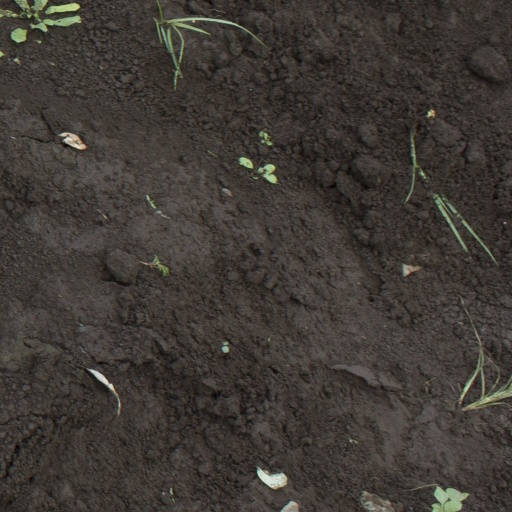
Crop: soybean